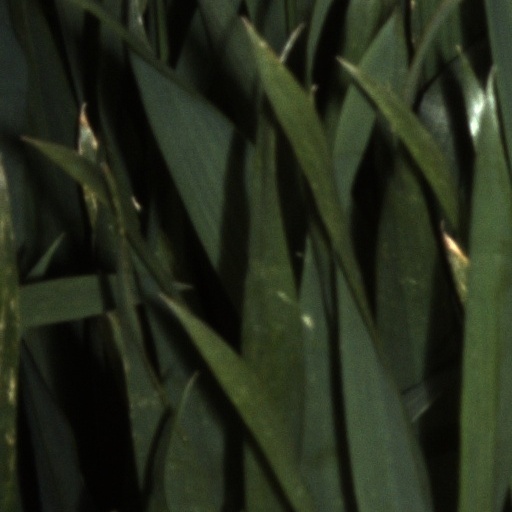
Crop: wheat